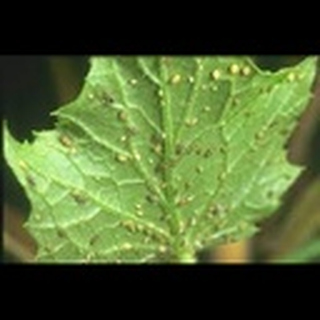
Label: cotton_aphids